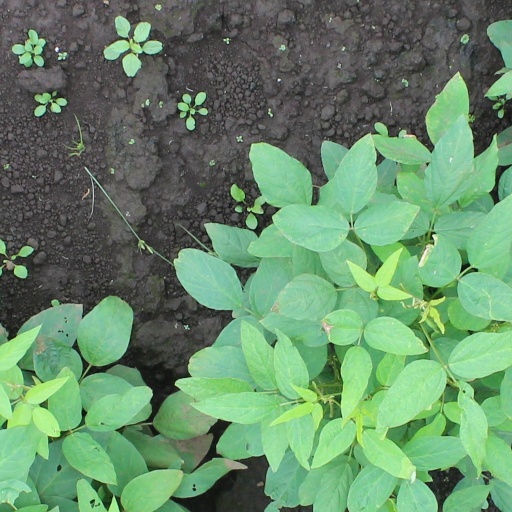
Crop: soybean